Uzbekistan national football team records and statistics

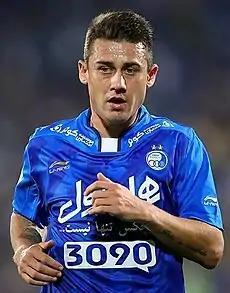
Server Djeparov is Uzbekistan's most capped player with 128 appearances.

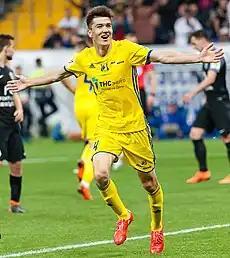
Eldor Shomurodov is Uzbekistan's top scorer with 41 goals.

The list shown below shows the Uzbekistan national football team all-time international record against opposing nations. The stats are composed of FIFA World Cup, AFC Asian Cup, as well as numerous international friendly tournaments and matches.